Eustachio Divini

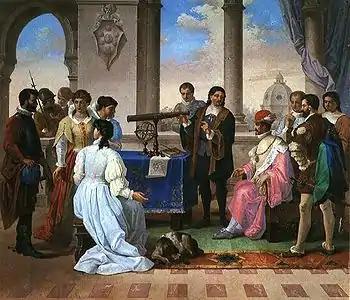
Divini at Federico II de Medici court (M. Piervittori 1884)

Many types of telescopes of various lengths were owned by prominent secular and ecclesiastic authorities in Rome. Divini's reputation and earnings were obtained not only thanks to the manufacture of optical instruments, but also thanks to the frequenting of a circle of scholars of the Roman College, where the astronomical research and the quality of the instruments of observation were both important. Differently from Francini, Galilei's artisan, this group produced new working methods and new optical systems. These discoveries were published and spread all over Europe. The Court of Medici in Florence bought many Divini's telescopes and was not only a test bench for him, but also a spreading engine for the notoriety of the optician, because of the role of the associated Accademia del Cimento in triggering astronomical research in all Europe.